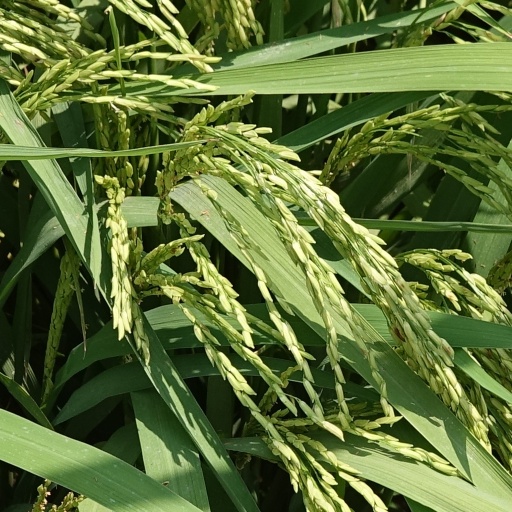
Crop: rice